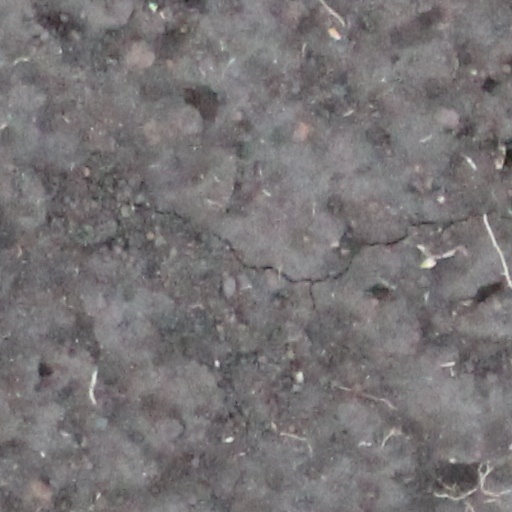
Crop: wheat